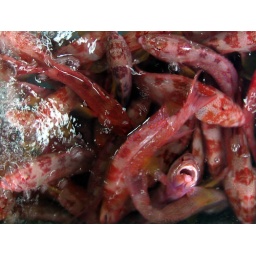
Aberdeen fish market in Hong Kong